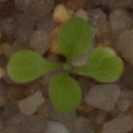
Label: shepherds_purse